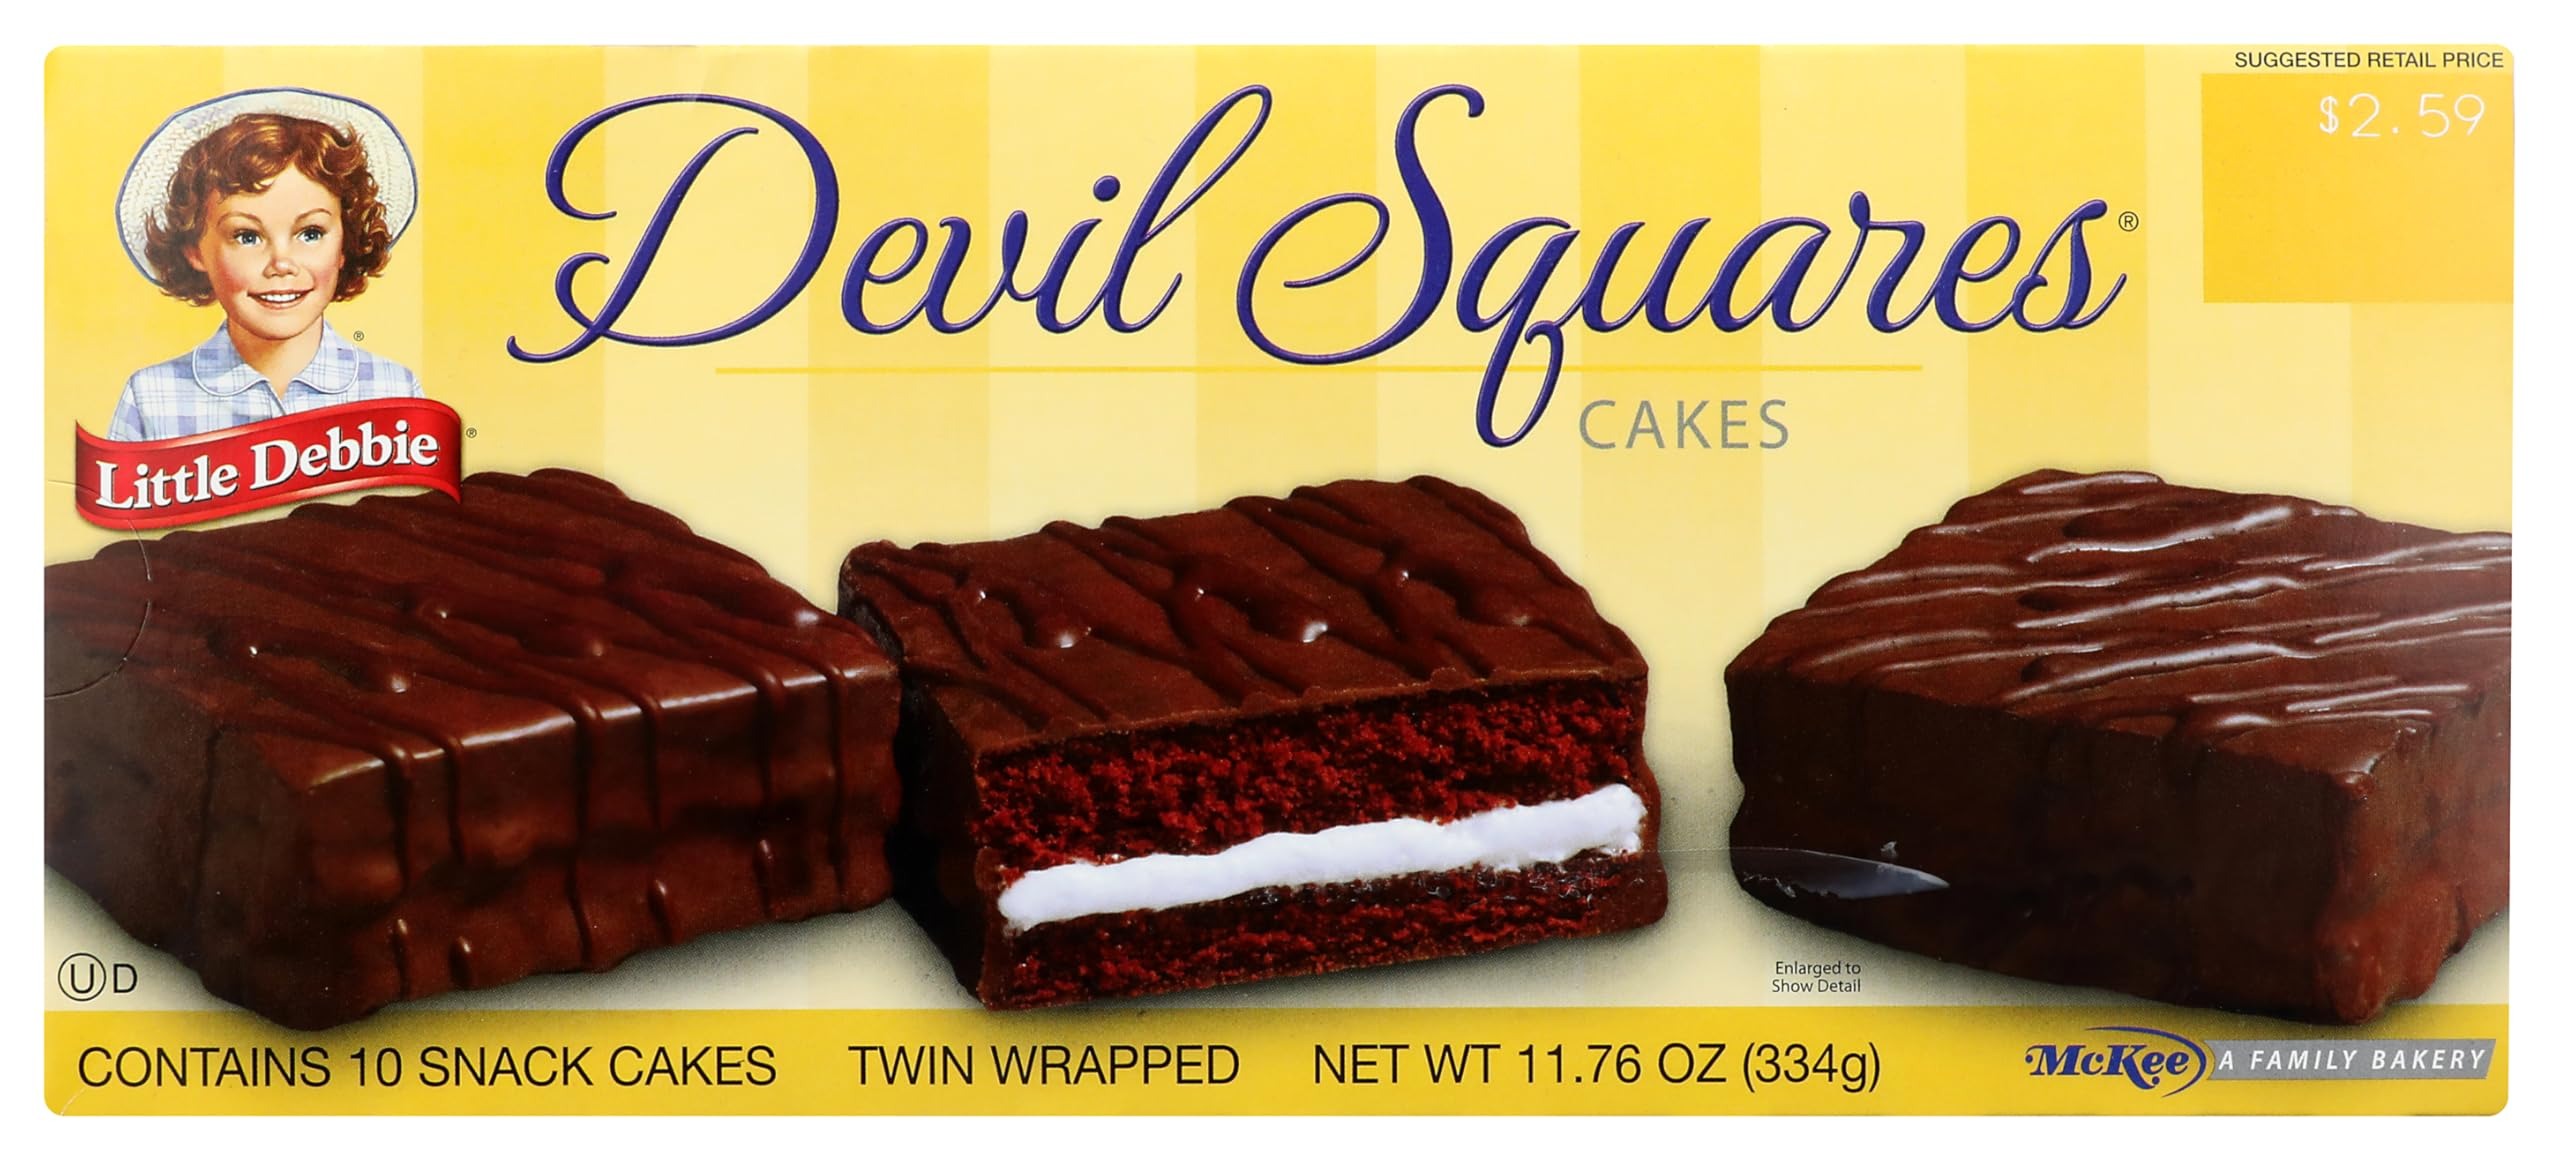
Item Name: Little Debbie Devil Squares 11 Ounce [1 Box of 10 Snack Cakes]
Value: 11.0
Unit: Ounce

Price: 5.95